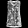
Label: T - shirt / top